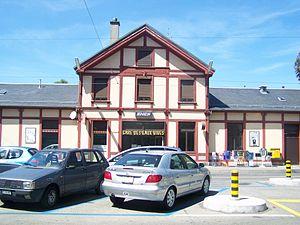
La gare terminus de Genève Eaux-Vives à Genève, Suisse, desservie par des trains de banlieue en provenance de la Haute-Savoie.
La gare de Genève-Eaux-Vives est une gare ferroviaire située dans le quartier des Eaux-Vives de Genève, et qui fut le terminus de la ligne d'Annemasse à Genève-Eaux-Vives. Jusqu'à sa fermeture provisoire le 27 novembre 2011 au soir, elle était la porte d'entrée genevoise du réseau TER vers la Haute-Savoie, via Annemasse, avec des liaisons ferroviaires directes pour Évian-les-Bains, La Roche-sur-Foron, Annecy ou Saint-Gervais-les-Bains-Le Fayet.
Les Eaux-Vives est un quartier populaire de Genève, en Suisse et une ancienne commune du canton de Genève. Le quartier est situé sur la rive gauche du lac Léman.